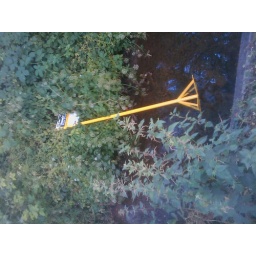
Temporary bus stop found in river Chelt.